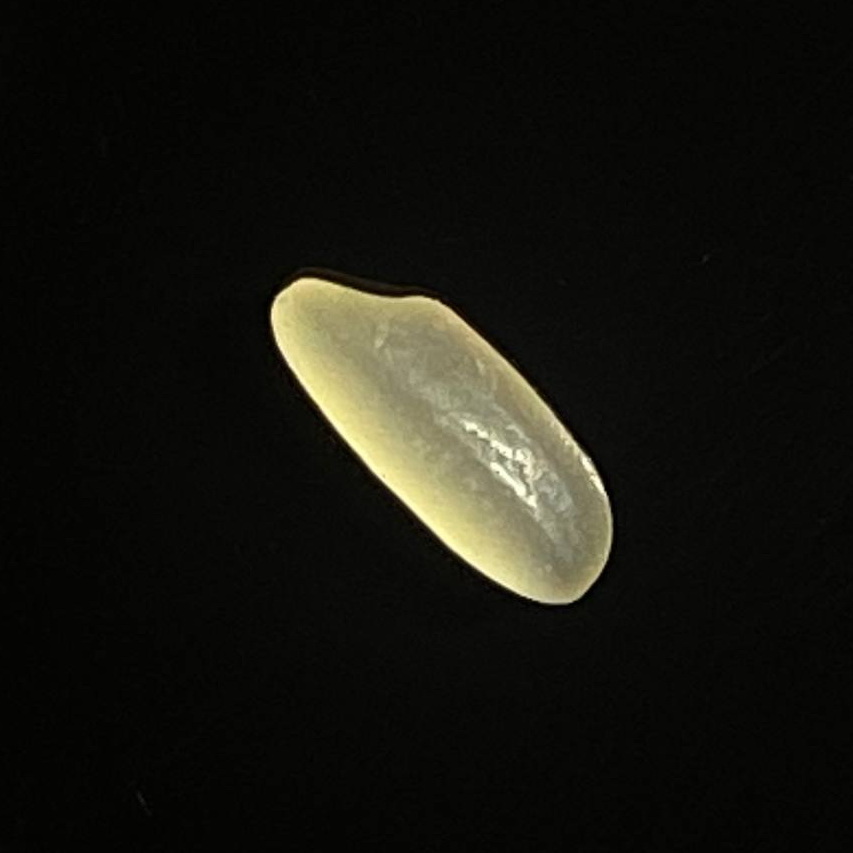
Rice variety: Shorna5